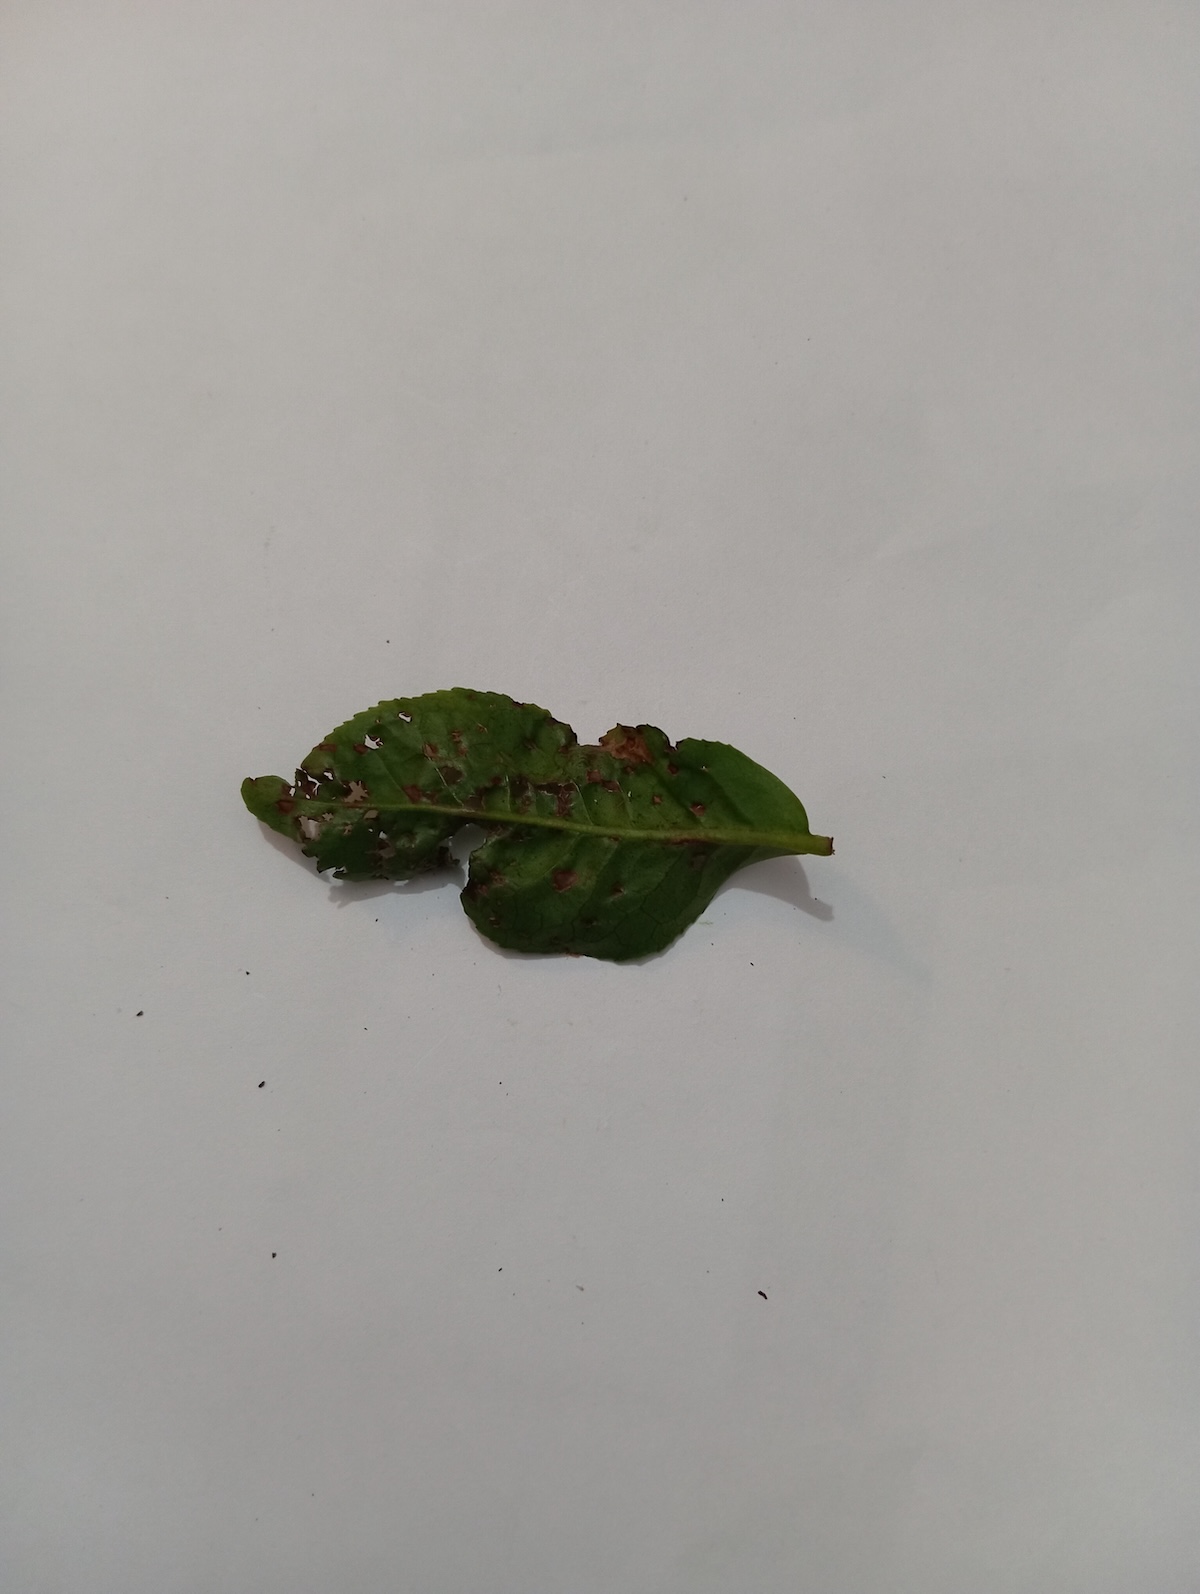
Label: Green mirid bug